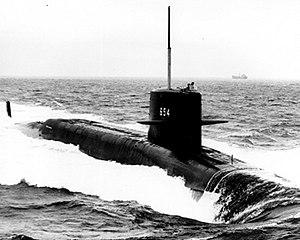
L’USS George C. Marshall (SSBN-654) est un sous-marin nucléaire lanceur d'engins de la classe Benjamin Franklin, il est le seul bâtiment de l'United States Navy à avoir été nommé en l'honneur du General of the Army George C. Marshall, qui sera Secrétaire d'État des États-Unis de 1947 à 1949 puis Secrétaire de la Défense des États-Unis de 1950 à 1951. La devise du bâtiment est Patience, Not Weakness.